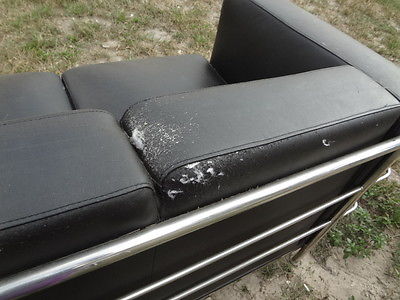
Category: sofa